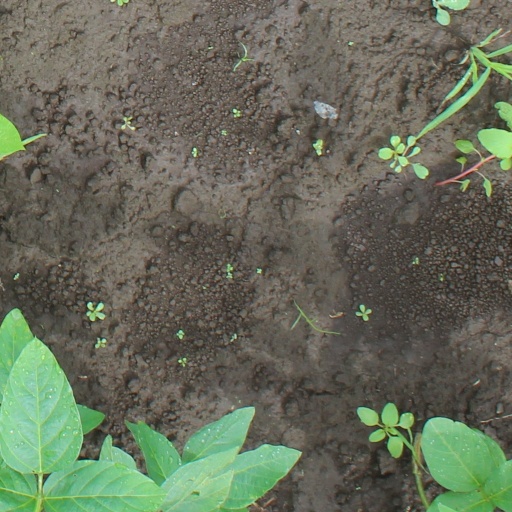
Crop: soybean